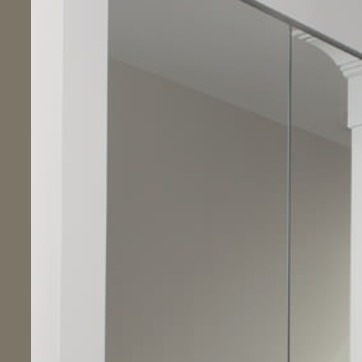
Material: mirror